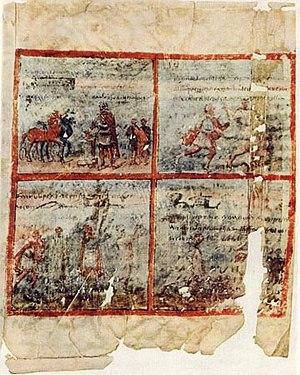
Le Premier Livre des Rois est un livre de l'Ancien Testament classé parmi les livres des Prophètes dans le judaïsme et le christianisme. Avec le Deuxième Livre des Rois, il constituait à l'origine un ensemble, le Livre des Rois, qui a été divisé à l'époque de la Septante.
L'histoire de la musique classique occidentale est circonscrite à la sphère définie par l'appellation de musique classique couramment admise et qui englobe la musique savante, sacrée comme profane, de ses origines à nos jours.
L’art paléochrétien, ou art et architecture primitifs chrétiens est un art produit par les chrétiens ou sous un patronage chrétien entre l'an 200 et l'an 500. Avant l'an 200, il reste peu de productions artistiques qui puissent être qualifiées de chrétiennes avec certitude. Après l'an 500, l'art paléochrétien ouvre la voie à l'art byzantin, et à l'art du haut Moyen Âge.
L'Enluminure paléo-chrétienne présente les premiers manuscrits chrétiens décorés d'ornements et de miniatures, à la fin de l'Antiquité et au début de l'époque byzantine. D'une grande rareté, certains de ces codex ne sont connus que par des copies qui en ont été faites à une époque ultérieure. Les formes témoignent du passage d'un art monumental à la peinture sur parchemin qui éclot dans l'enluminure insulaire et dans l'enluminure mérovingienne.
La peinture italienne a, dans le domaine de l'histoire de l'art, une place singulière tant par la variété de ses genres artistiques que par son rayonnement au-delà de l'Italie. La production picturale en Italie est intimement liée à l'histoire de la péninsule et plus généralement à l'histoire du continent européen. La peinture italienne s'est nourrie des influences des puissances qui ont dominé la péninsule pendant des siècles et, dans le même temps, elle a profondément influencé l’art de tout l’Occident.
L'Itala de Quedlinbourg est un fragment de six folios d'un grand manuscrit enluminé d'une traduction latine de la Bible, réalisé au Vᵉ siècle. C'est l'un des plus anciens manuscrits bibliques connus.